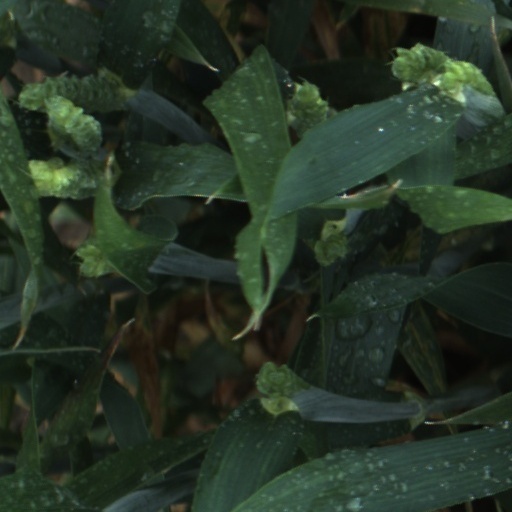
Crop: wheat